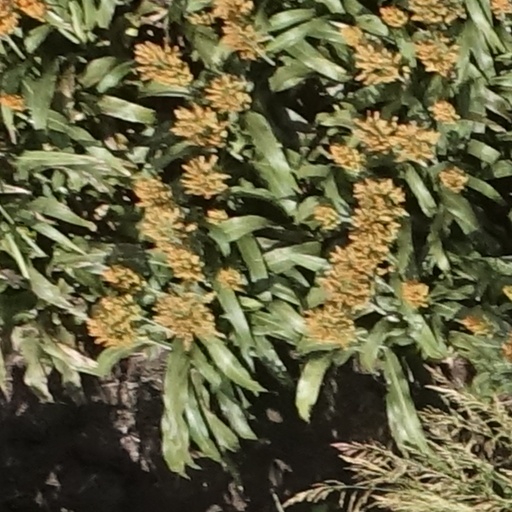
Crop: sorghum